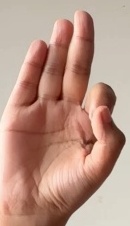
ASL sign: F